24 Commando Royal Engineers

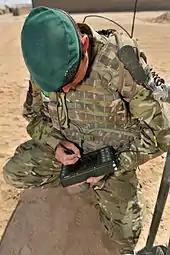
A soldier of 24 Commando Engineer Regiment in Afghanistan, 2011.

56 Commando Squadron was formed in 1947 as part of 1 Armoured Division Engineer Regiment. It is now the Headquarters and Support Squadron.